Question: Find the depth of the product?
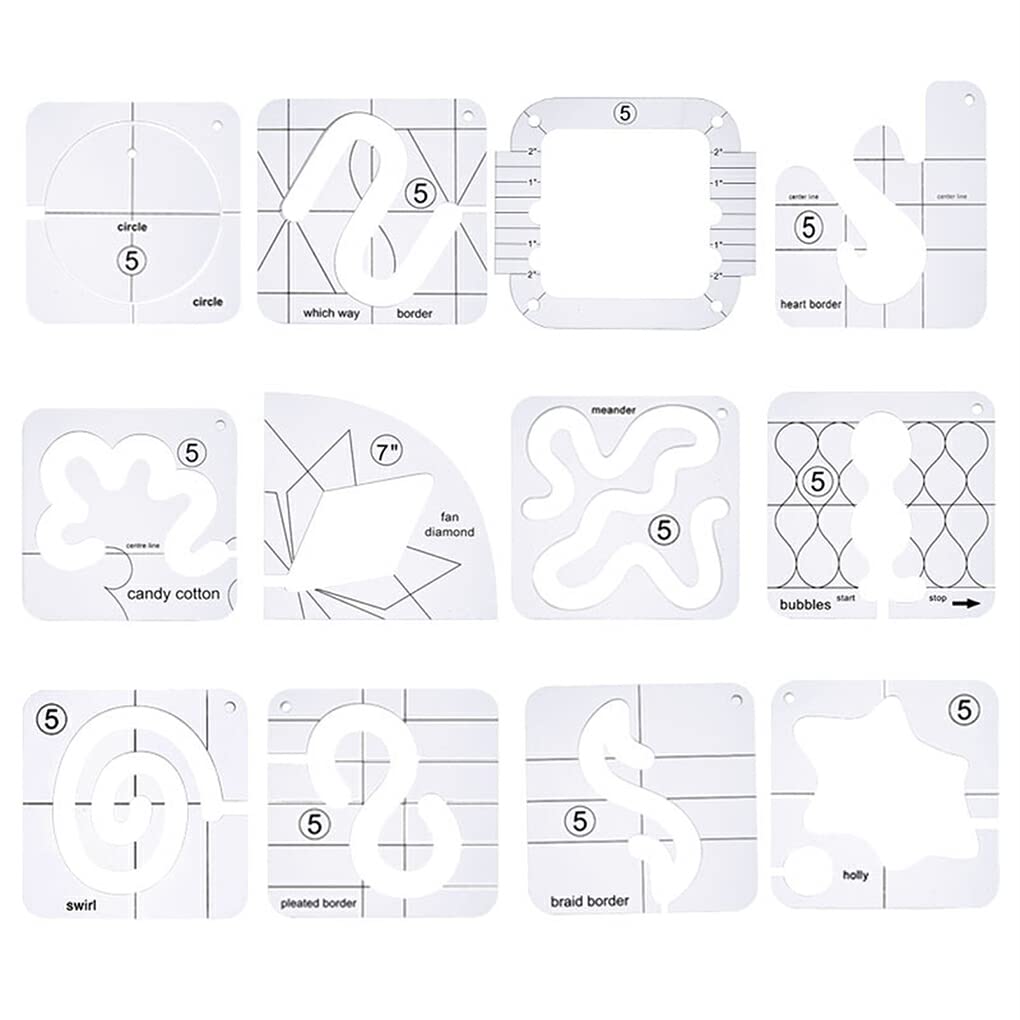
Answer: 5.0 inch